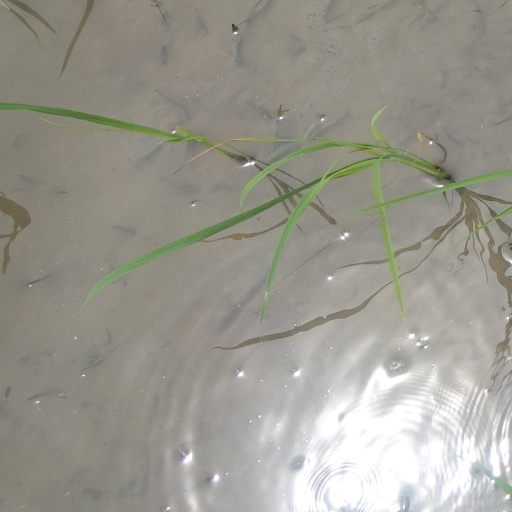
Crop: rice